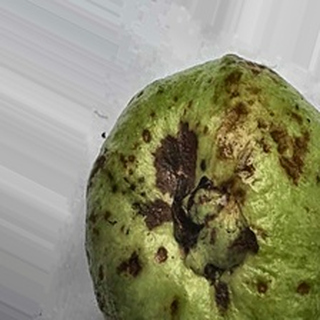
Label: guava_anthracnose